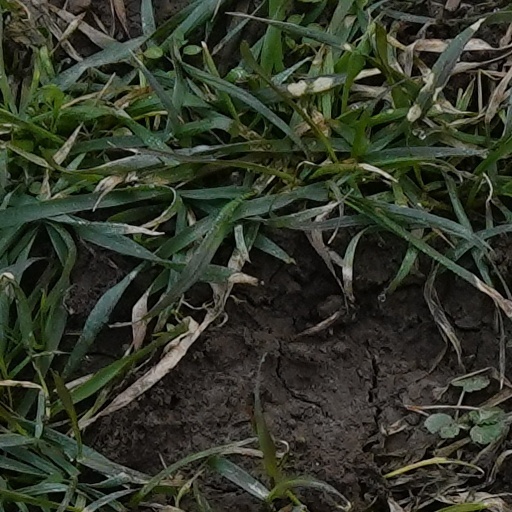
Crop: wheat